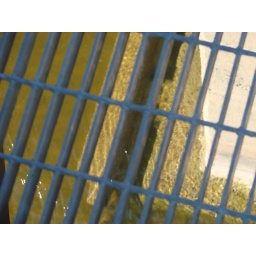
Looking through the bottom of the bridge to the water below